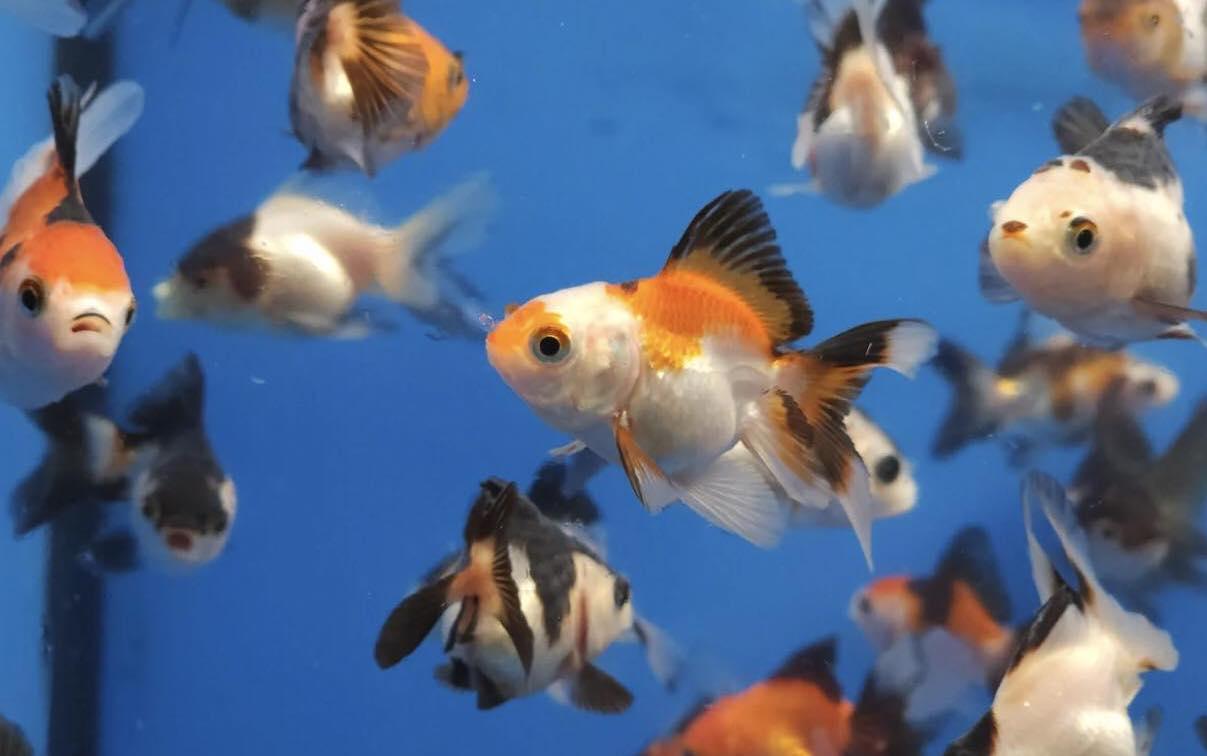
Ufugaji wa samaki kwa ajili ya mapambo wenye rangi tofautitofauti, wakiwa wanaogelea ndani ya maji masafi, wakijitafutia chakula yaliyopo kwenye tangi dogo lililotengenezwa kwa kutumia vioo.